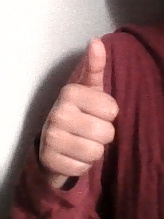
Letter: aleff